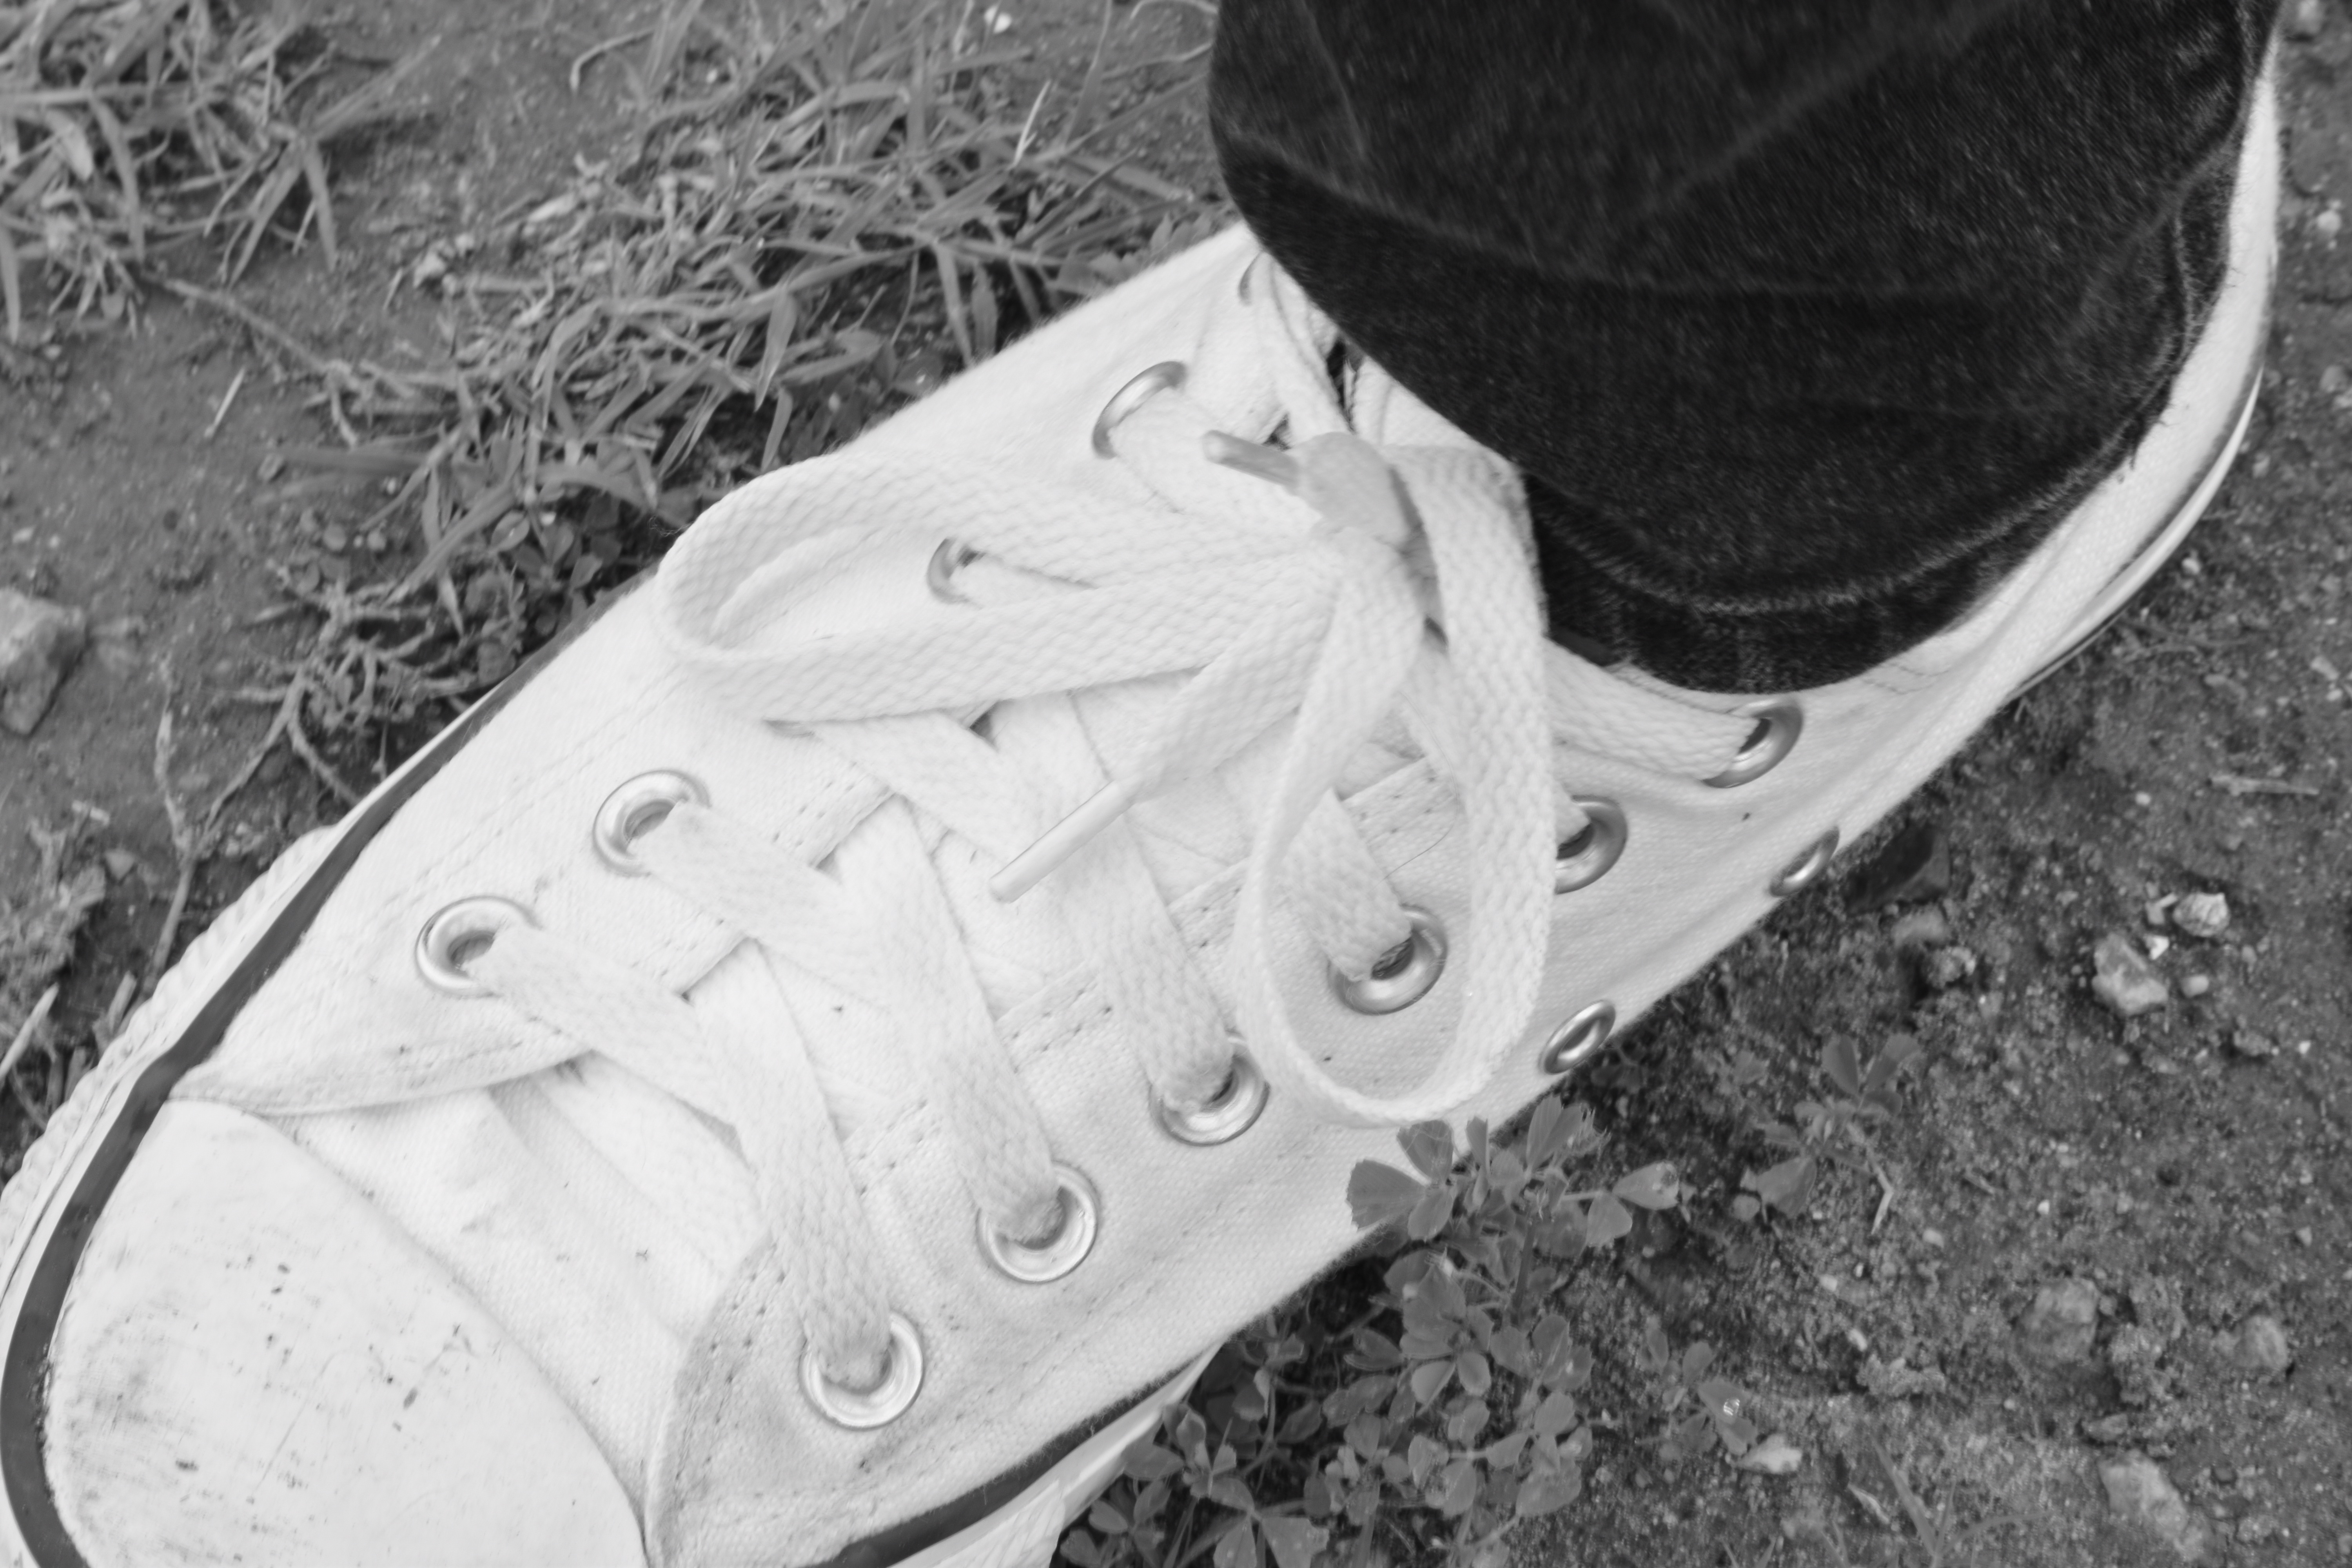
shoe, wing, black and white, white, black, monochrome, arm, sports equipment, sneakers, footwear, monochrome photography, surfing equipment and supplies, outdoor shoe